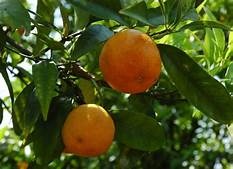
Label: mandarine